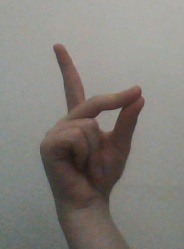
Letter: ta